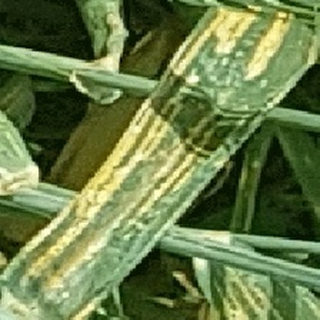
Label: wheat_yellow_rust